Christine Zukowski

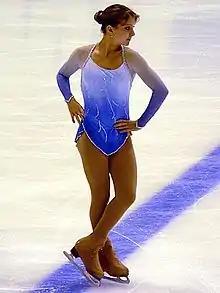
Zukowski at the 2005 Croatia Cup

Christine Zukowski (born August 9, 1989, in Philadelphia, Pennsylvania) is an American former competitive figure skater. She is the 2006 World Junior bronze medalist.